Charoen Krung Road

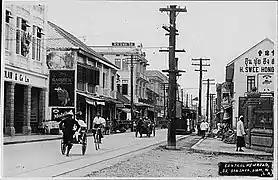
Postcard of Charoen Krung Road, c. 1910s–1920s

The construction of Charoen Krung Road—together with Bamrung Mueang, built shortly after—marked a major change in Bangkok's urban landscape. Land transport soon overtook canals in importance, and the growth of the city now followed roads instead. Charoen Krung remained the city's main road and largest thoroughfare up to the early 20th century, when development expanded in-land along the direction of Bamrung Mueang instead. The city's first tram line began operation on Charoen Krung in 1888. Originally horse-drawn, the tram was electrified in 1894. The service ran until its discontinuation in 1963.